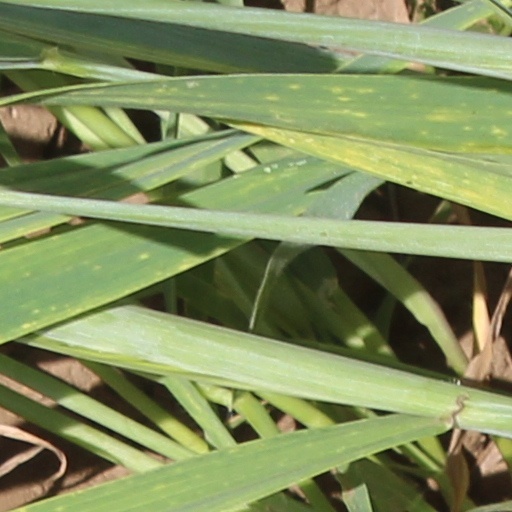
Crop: wheat